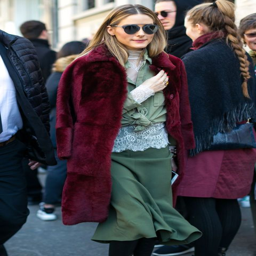
browse all of the best street style off the runway